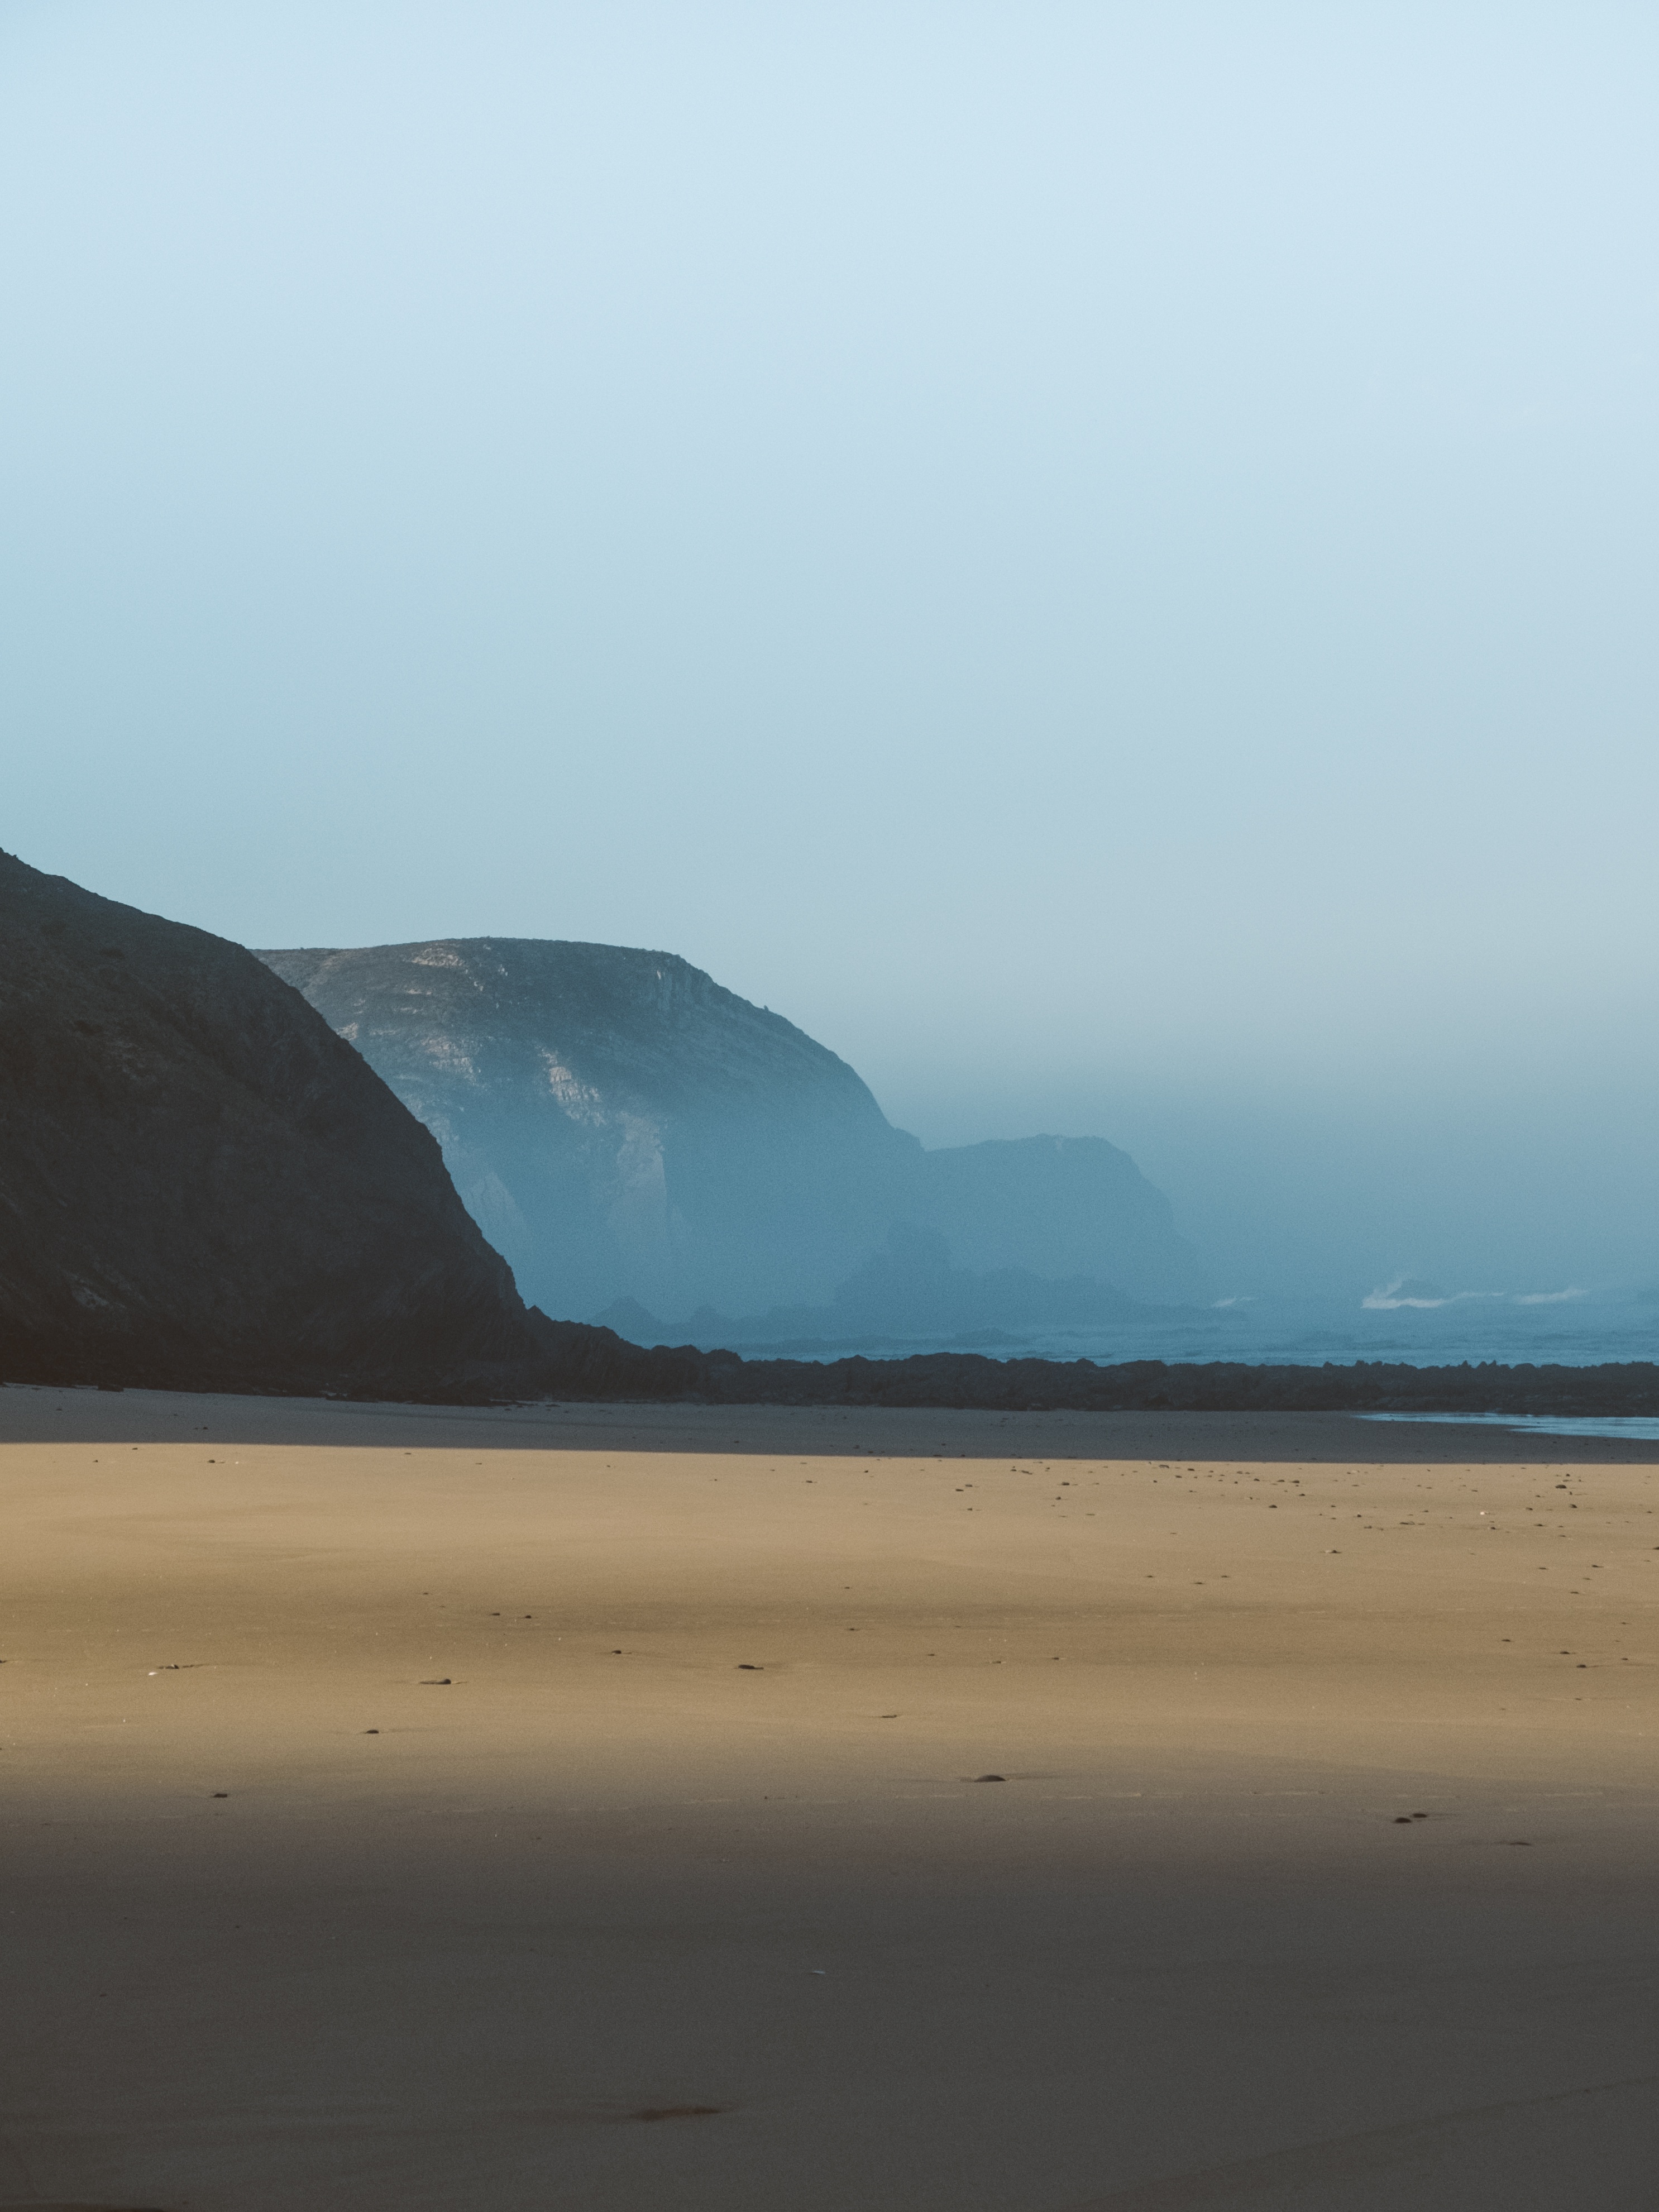
beach, sea, coast, sand, ocean, horizon, fog, morning, shore, wave, lake, dawn, cliff, dusk, reflection, bay, body of water, loch, cape, landform, natural environment, atmospheric phenomenon, wind wave